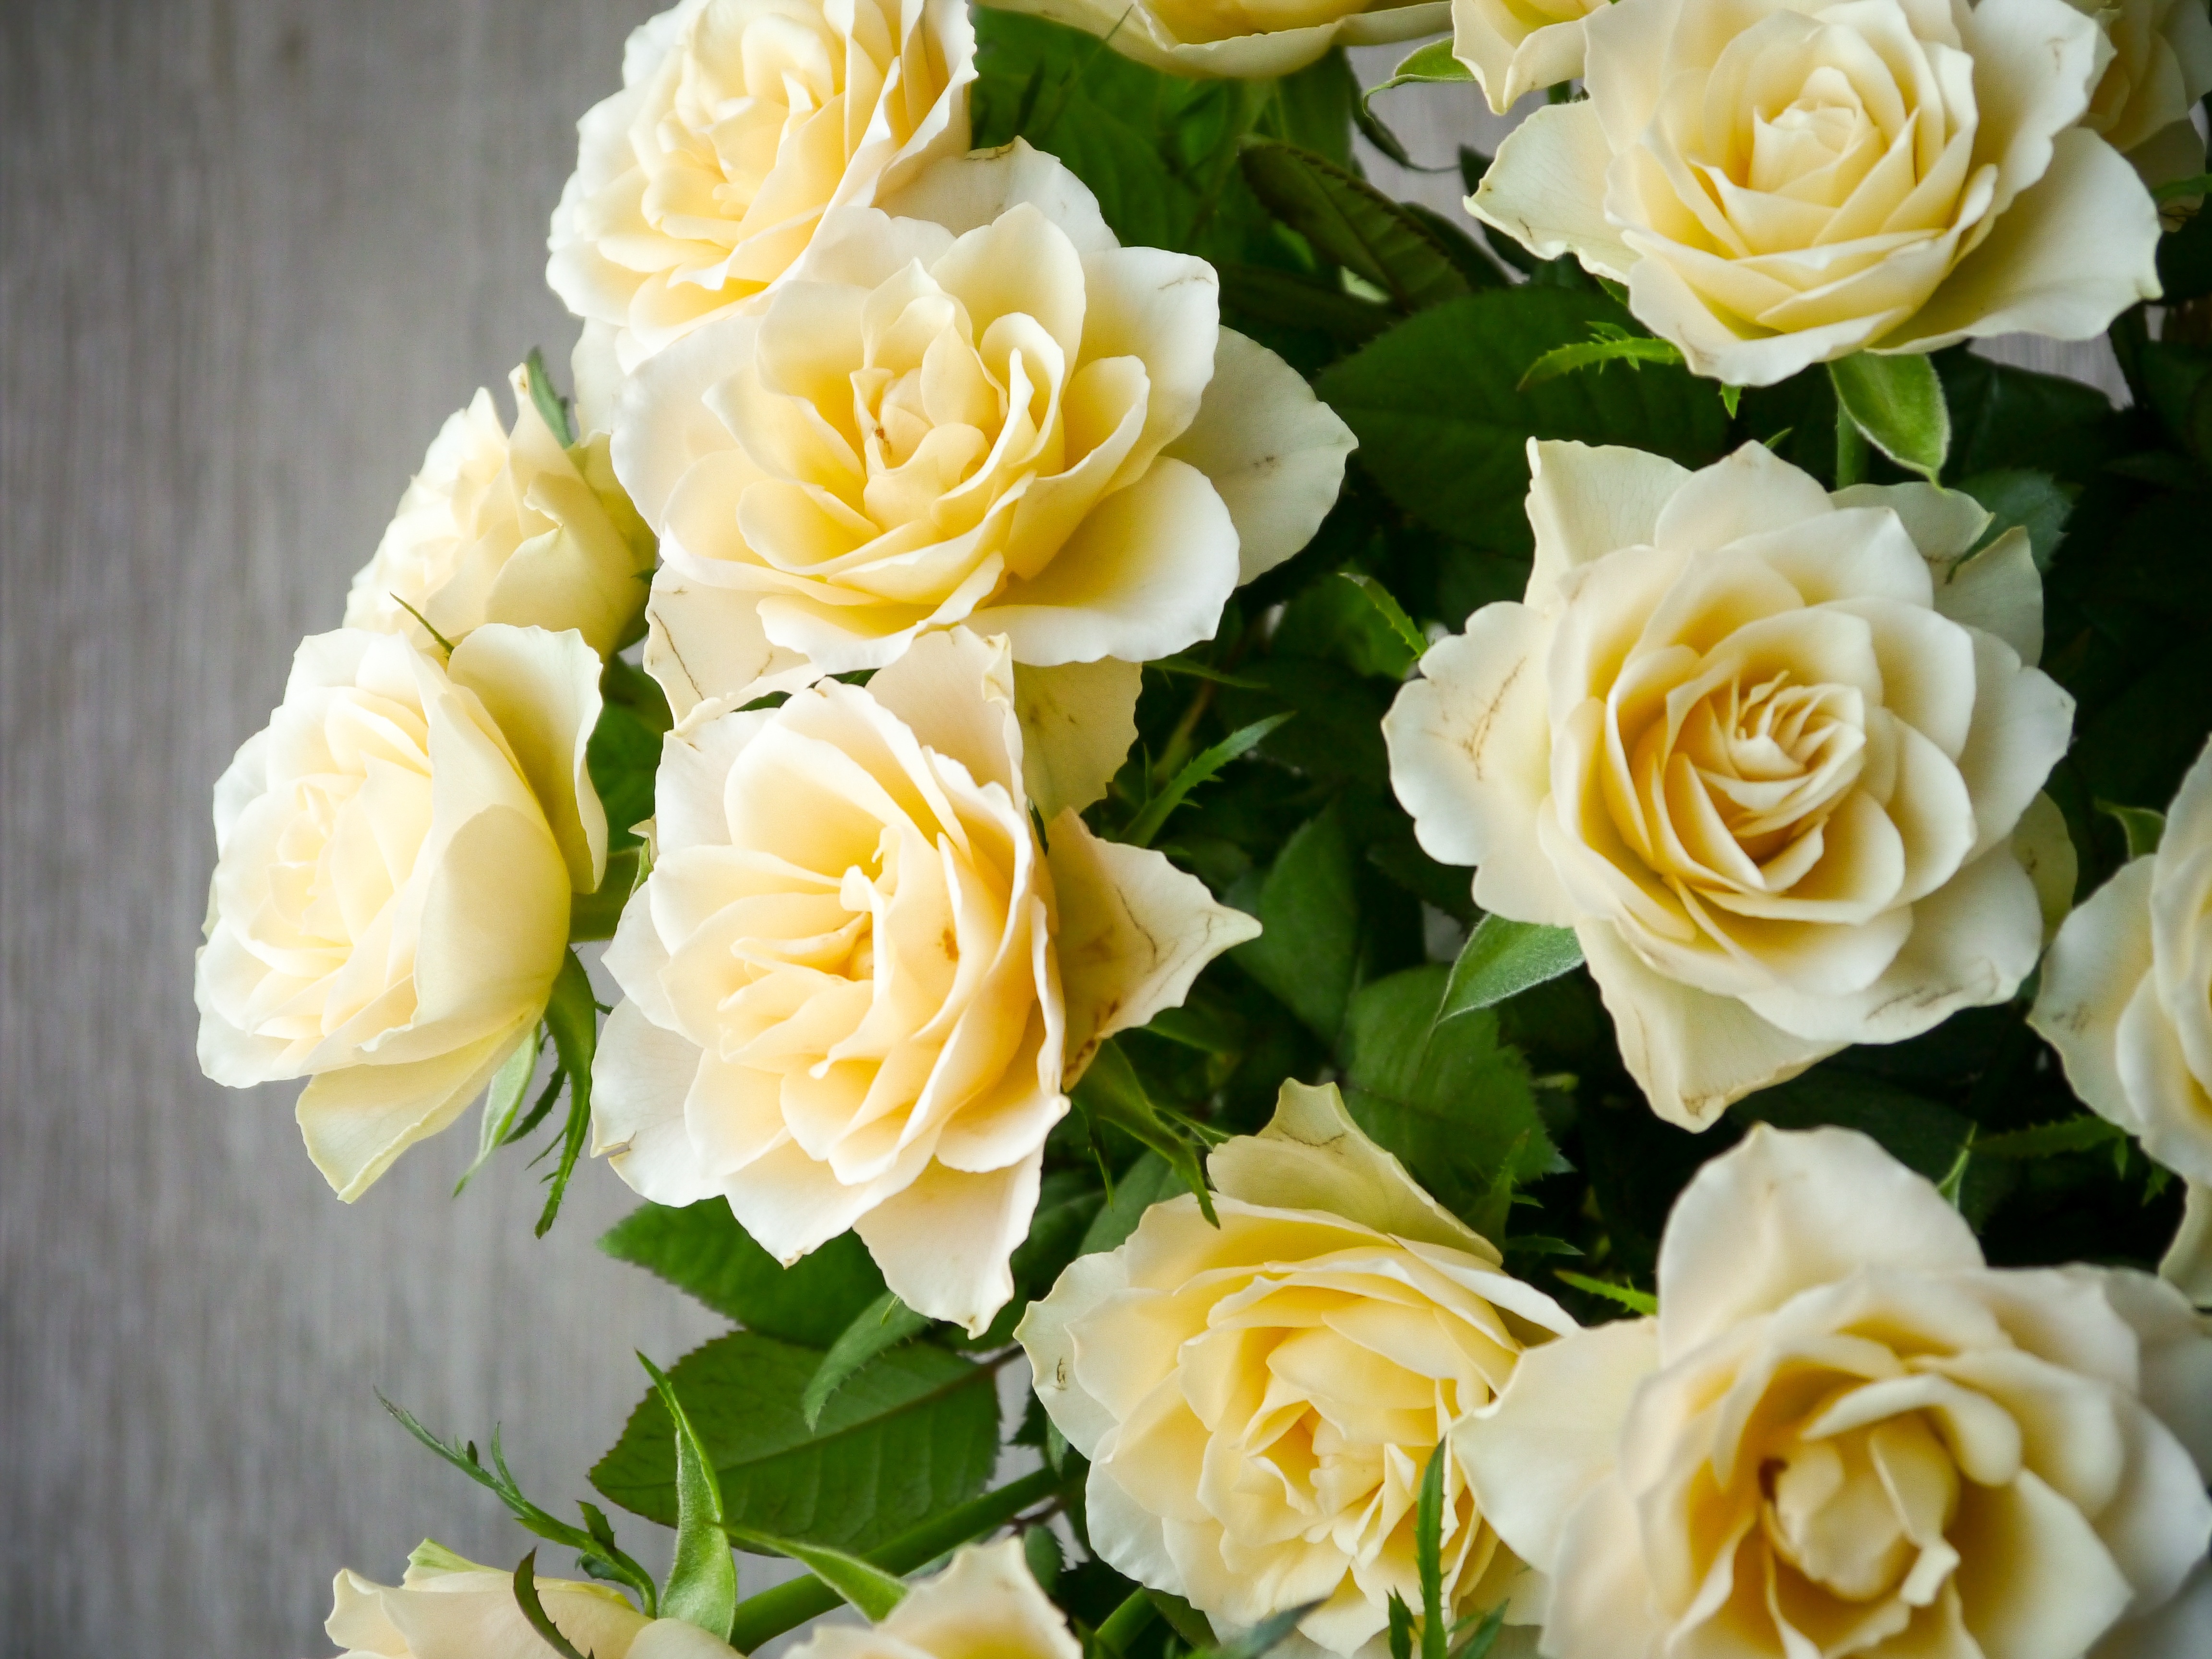
blossom, plant, white, flower, petal, bloom, love, bouquet, rose, romance, romantic, yellow, wedding, top view, roses, bouquet of flowers, bouquet of roses, floristry, floribunda, flowering plant, garden roses, rose family, flower bouquet, cut flowers, floral design, land plant, flower arranging, austrian briar